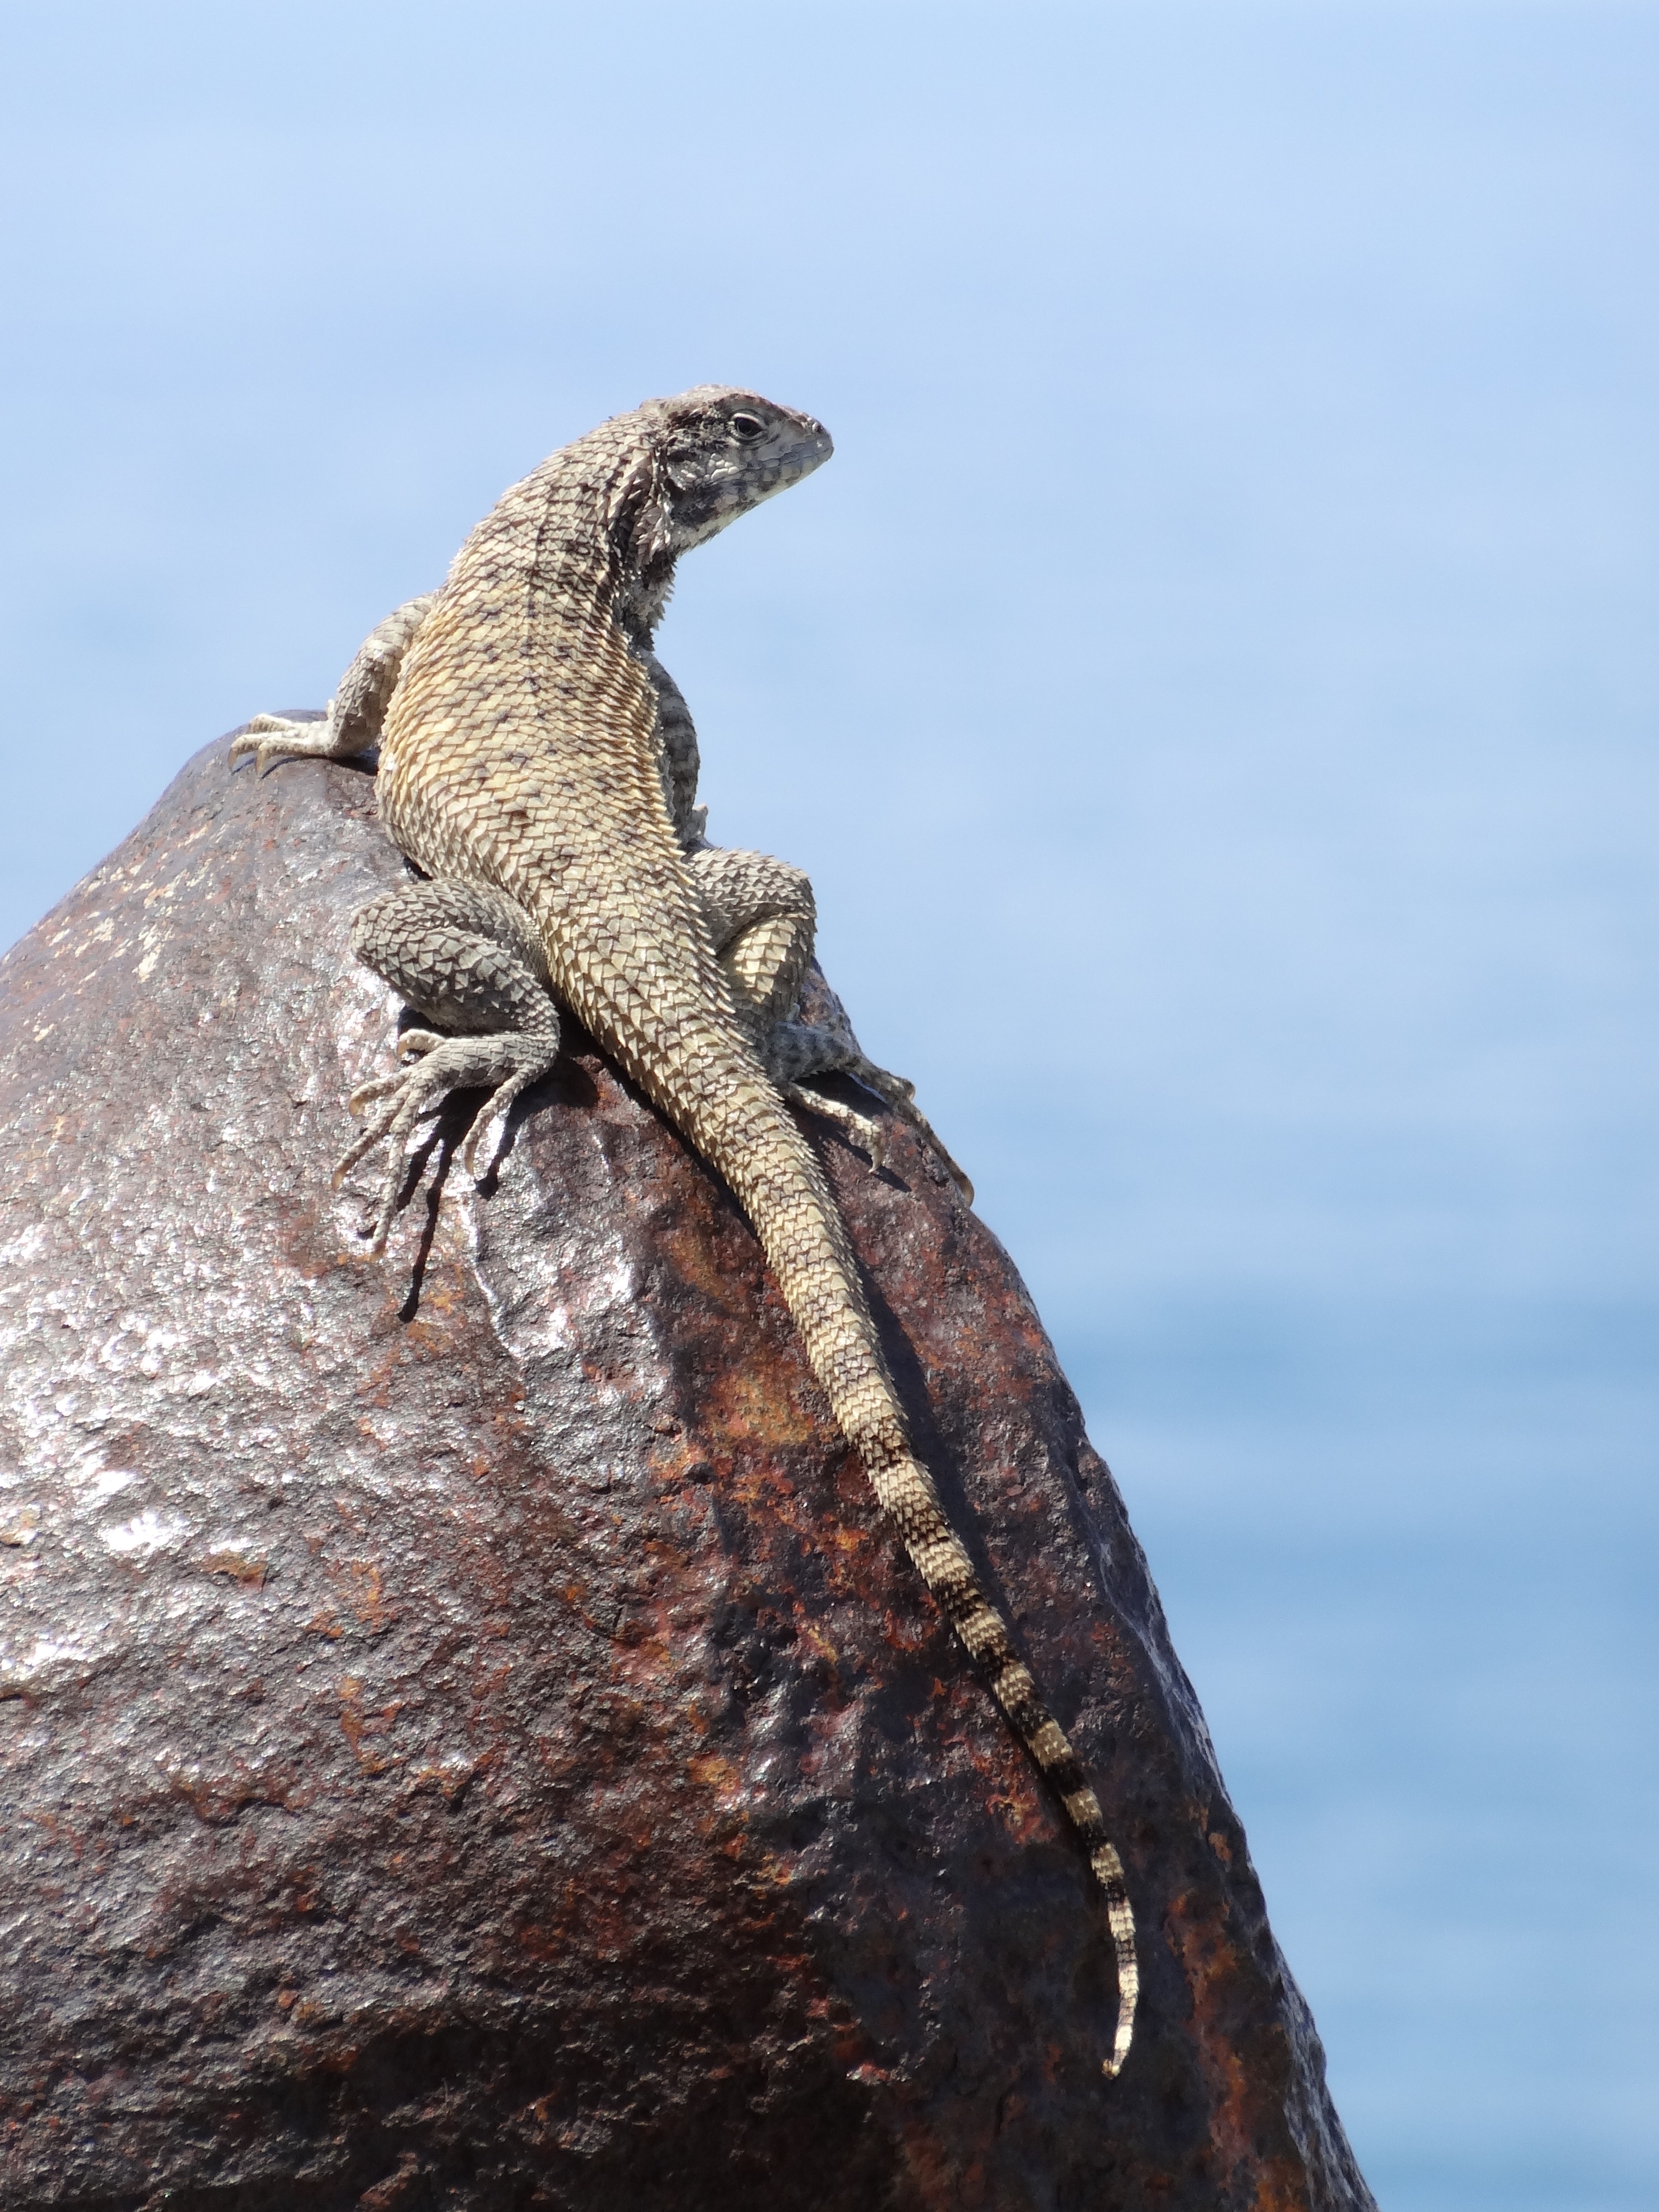
wildlife, canon, reptile, fauna, lizard, vertebrate, scaled reptile